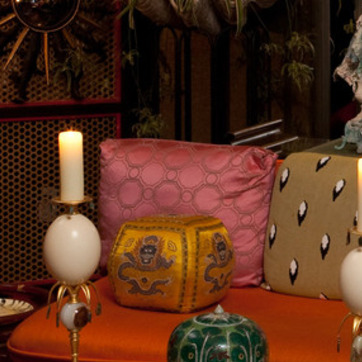
Material: fabric